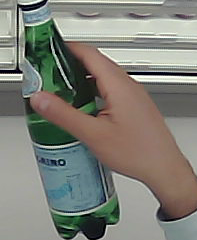
Product: sanpellegrino_water